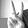
ASL letter: V